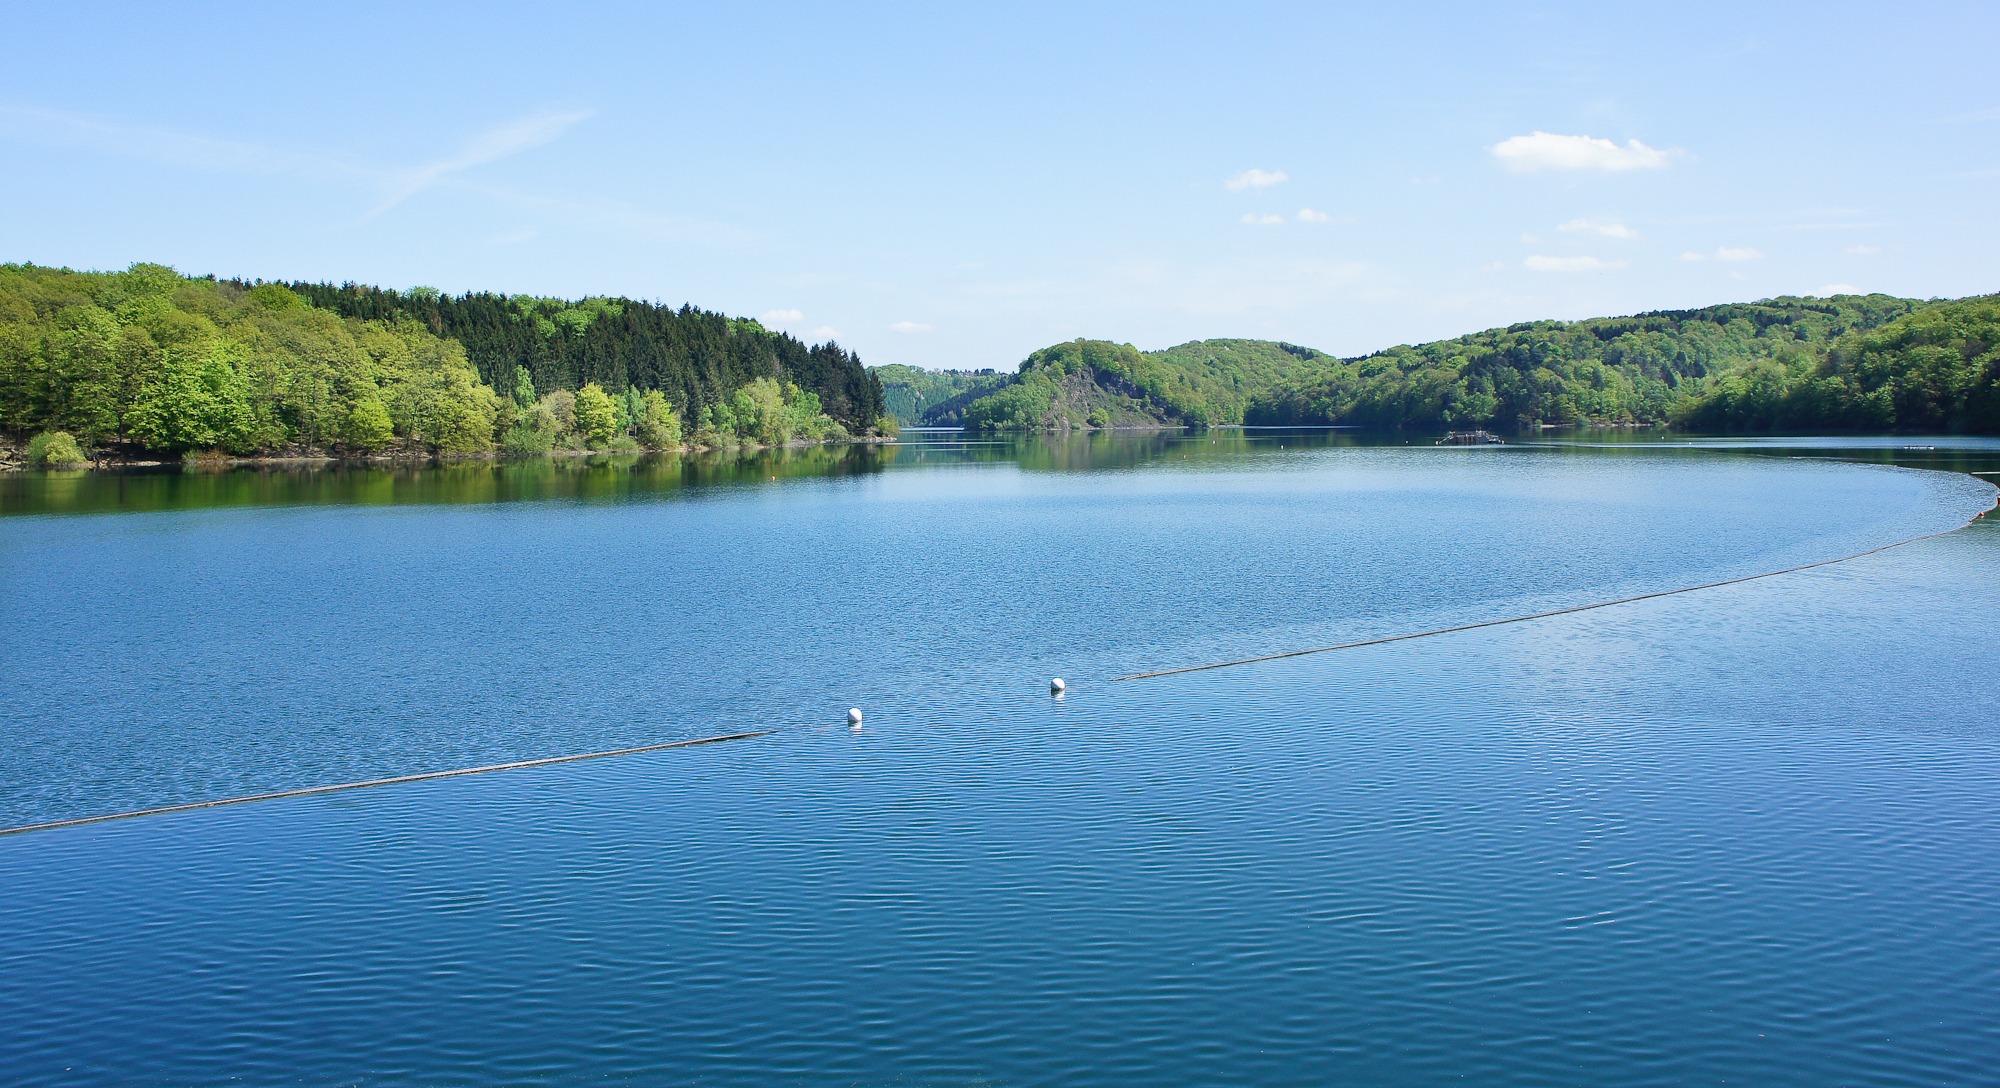
landscape, water, nature, lake, river, pond, reflection, blue, dam, reservoir, body of water, loch